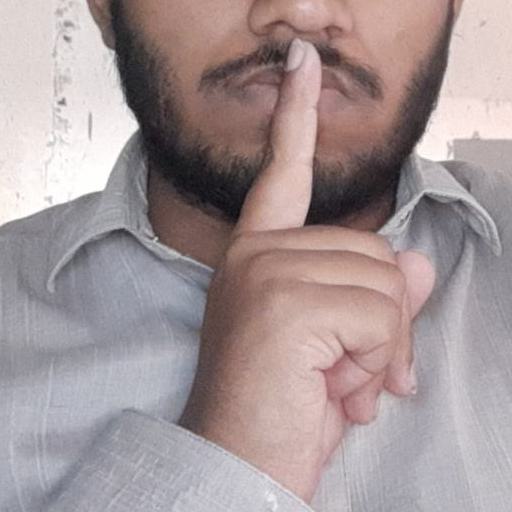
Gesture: mute